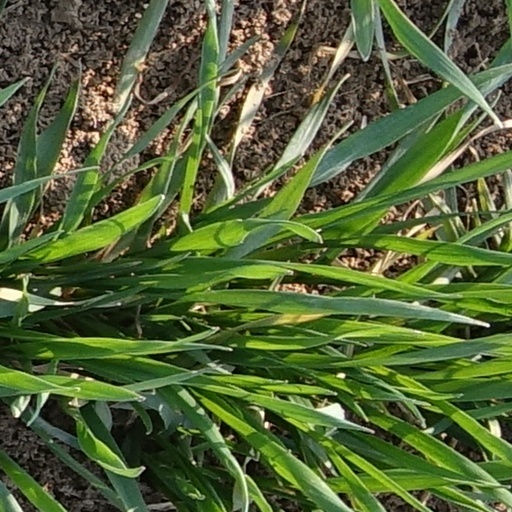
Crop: wheat